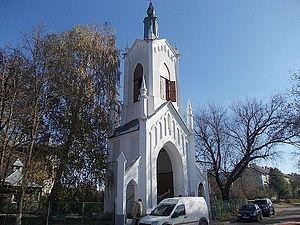
Săveni est une petite ville roumaine du județ de Botoșani, dans la région de la principauté de Moldavie. On y retrouve, notamment, un musée d'archéologie.